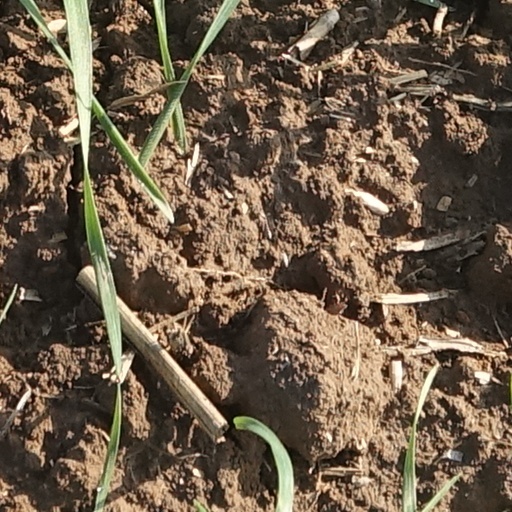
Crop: wheat